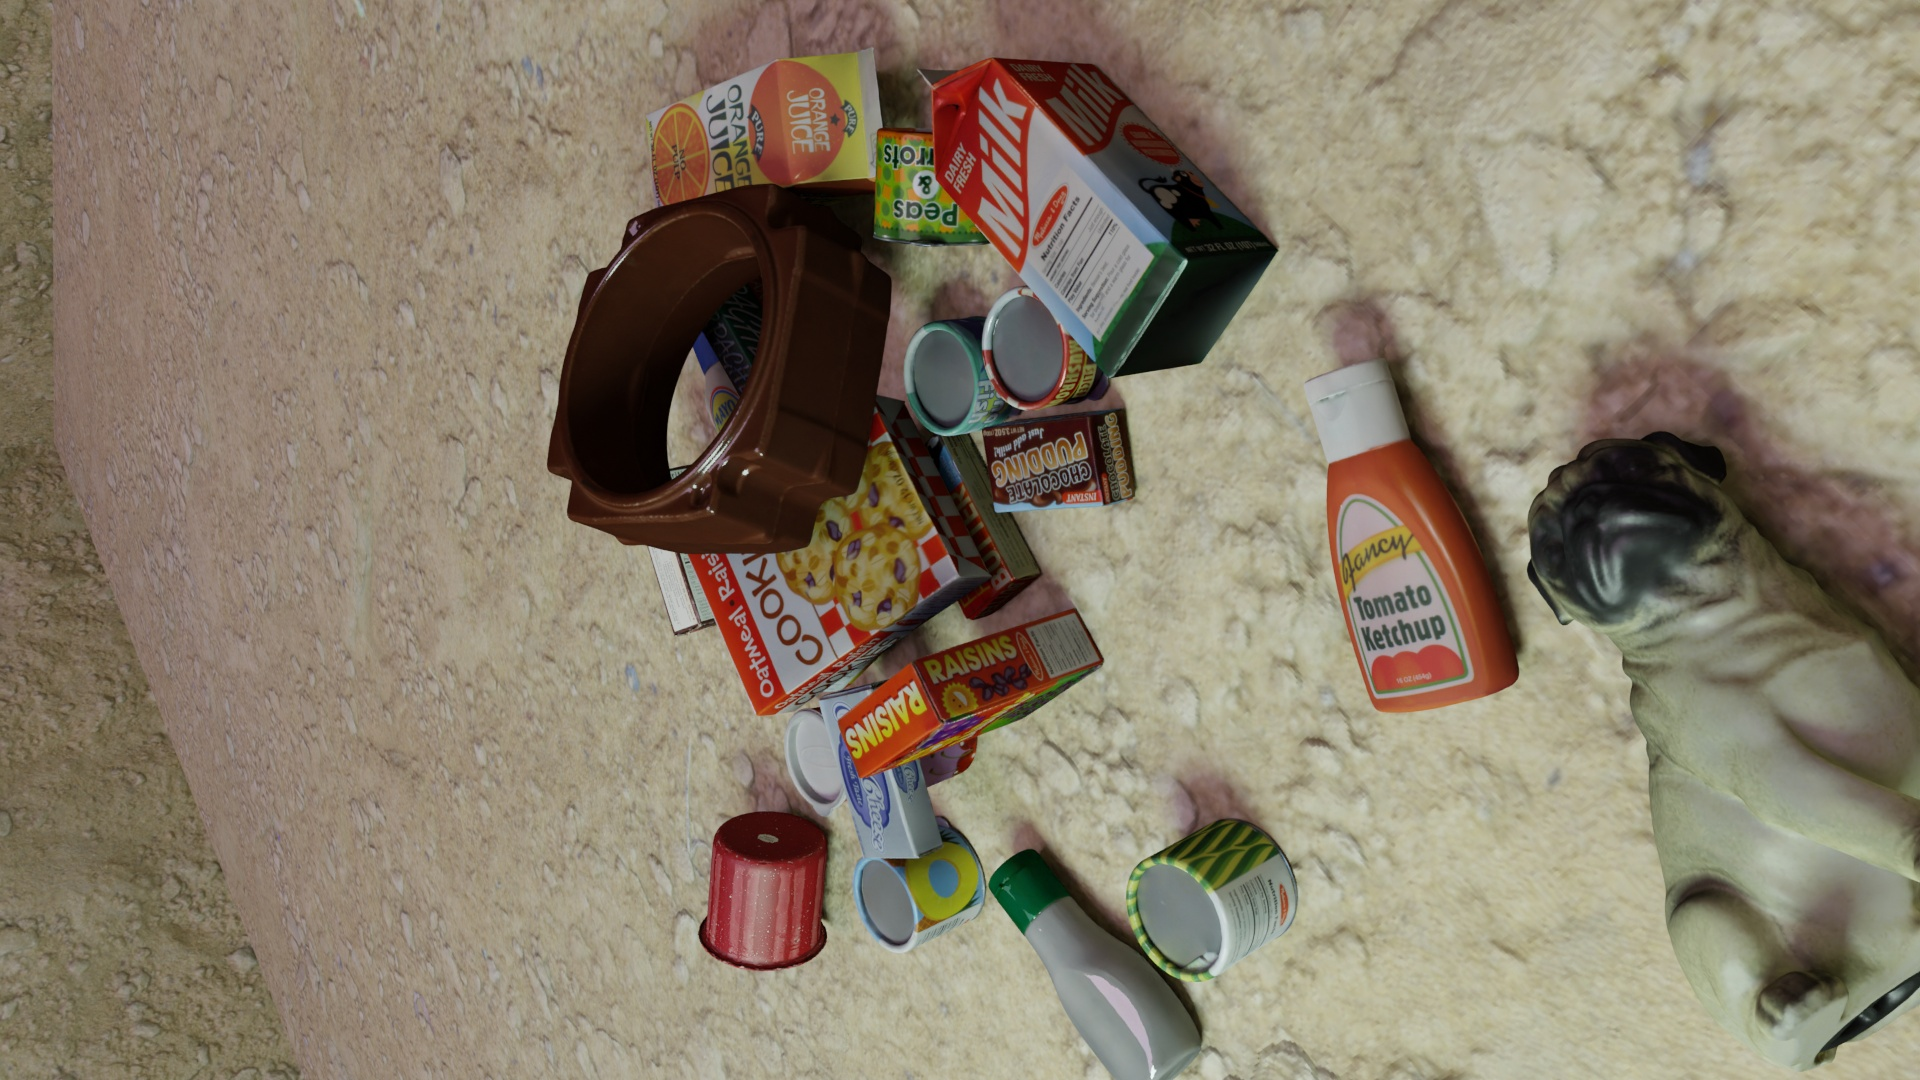
Question:
What are the eight normalized (x, y) image coordinates between 0 and 1 of the cuboid corners for the rectangular box of "FARM FRESH BUTTER" featuring a cow image? Your answer should be a list of normalized (x, y) image coordinates between 0 and 1 with bottom face first then top face, all counter-clockwise.
Answer: [(0.54375, 0.531481), (0.528646, 0.539815), (0.486458, 0.39537), (0.502083, 0.390741), (0.517708, 0.568519), (0.502604, 0.576852), (0.463021, 0.437963), (0.478646, 0.432407)]